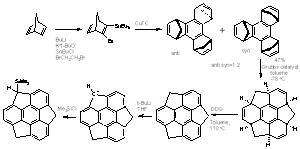
Le sumanène est un composé chimique de formule C₂₁H₁₂ de la famille des hydrocarbures aromatiques polycycliques. Avec une structure organisée autour d'un noyau benzénique central et d'une couronne alternant trois unités cyclopentadiène et trois unités benzène, il peut être vu comme un quart de buckminsterfullerène, c'est-à-dire de fullerène C₆₀. La formule développée rappelle une fleur de tournesol, d'où le nom de sumanène dérivé de suman qui signifie tournesol en hindi et en sanskrit.